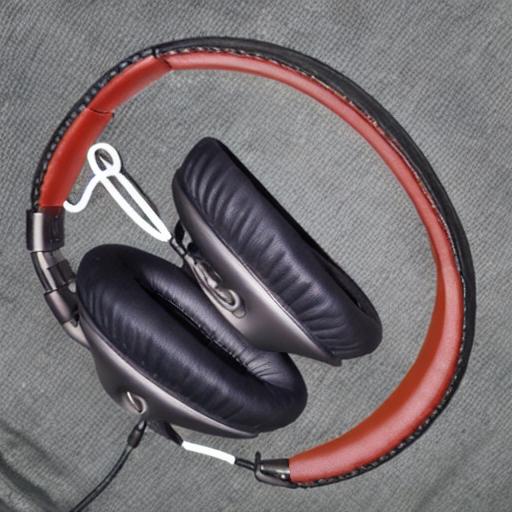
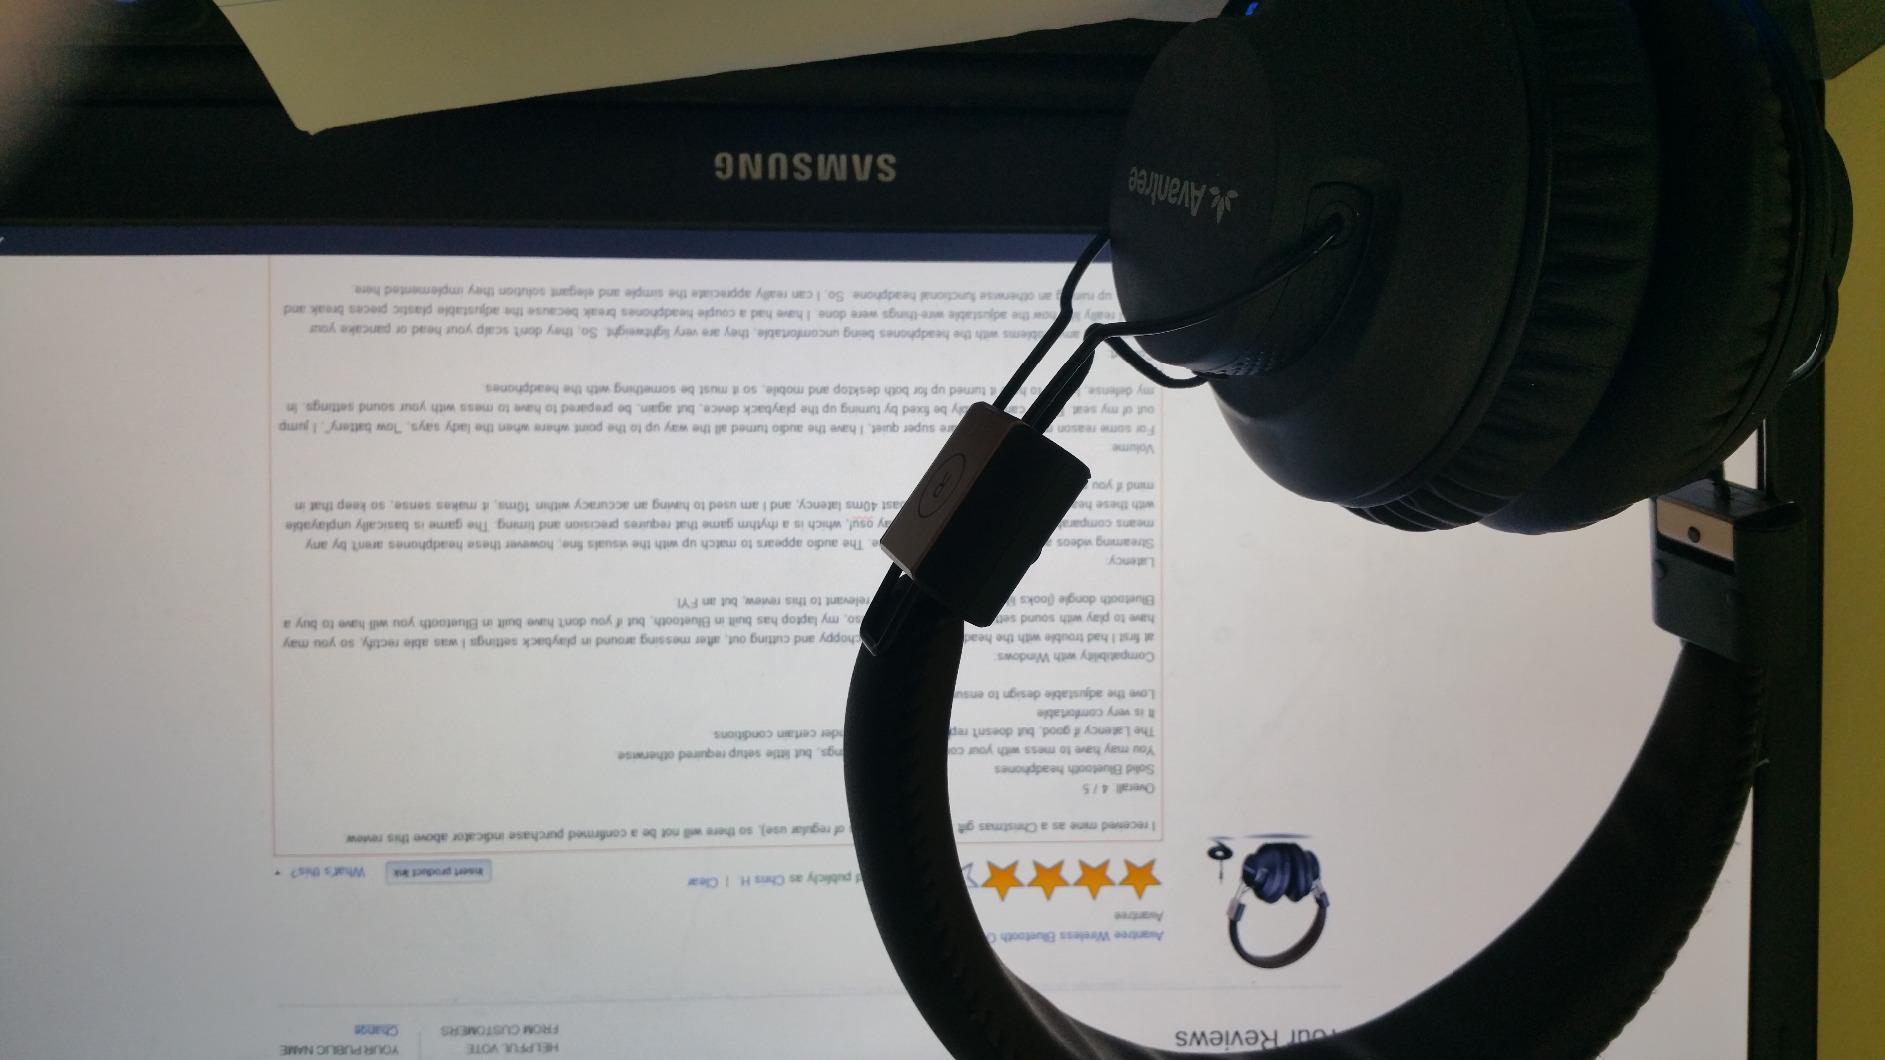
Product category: headphones
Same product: no